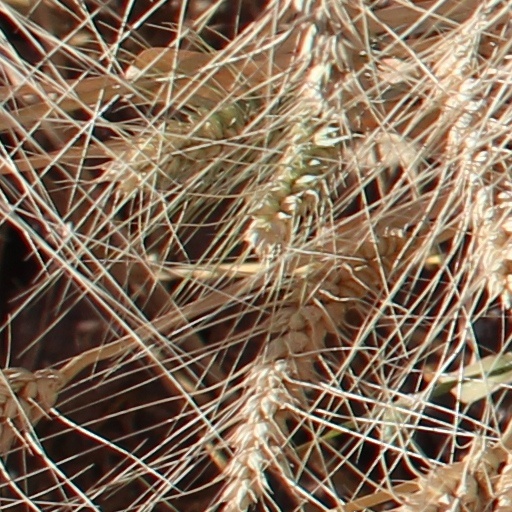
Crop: wheat